N-slit interferometer

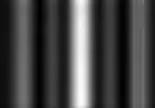
Interferogram for "N" = 3 slits with diffraction pattern superimposed on the right outer wing. This particular interferogram corresponds to the "interferometric character" "b".

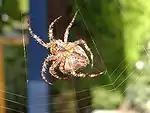
The diffraction pattern over the interferogram shown above, corresponding to "N" = 3 slits, was generated using a single spider silk fiber with a diameter of about 25 μm.

These interferometers, originally introduced for applications in imaging, are also useful in optical metrology and have been proposed for secure optical communications in free space, between spacecraft. This is due to the fact that propagating "N"-slit interferograms suffer catastrophic collapse from interception attempts using macroscopic optical methods such as beam splitting. Recent experimental developments include terrestrial intra-interferometric path lengths of 35 meters and 527 meters.